Onitsuka Tiger

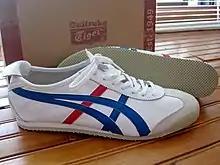
Onitsuka Tiger Mexico 66 in white/blue/red

In 1964, Onitsuka listed the company on the Kobe Stock Exchange and later on the exchanges of Osaka and Tokyo. Onitsuka launched its "Olympic Line" after years of gathering suggestions from top athletes. This series marked the introduction of the Asics trademark design of two vertical lines intersecting a pair of lines emanating from the heel of the shoe, said to provide reinforcement as well as decoration. The first shoes to feature the Tiger Stripes were the Mexico 66 model, introduced two years before the 1968 Olympic Games in Mexico City.